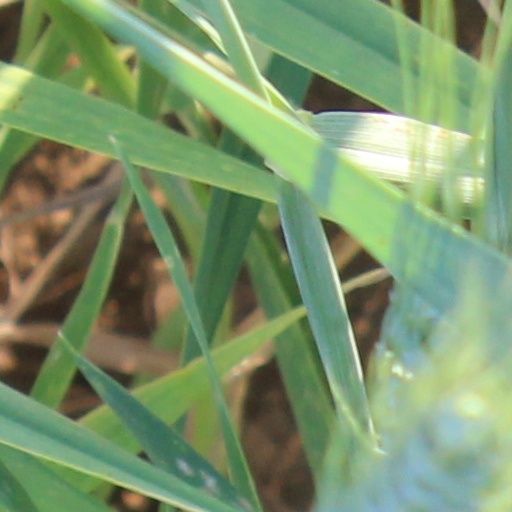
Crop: wheat